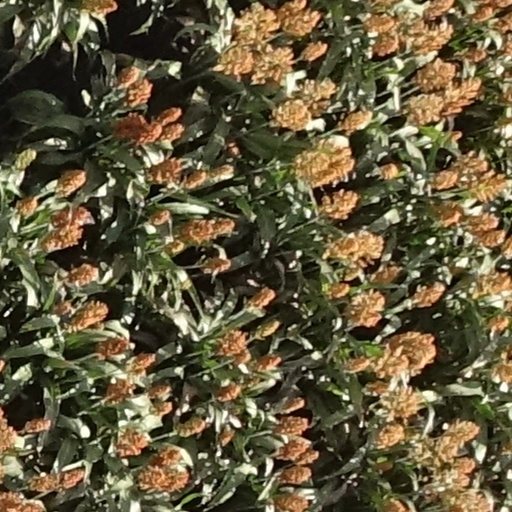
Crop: sorghum